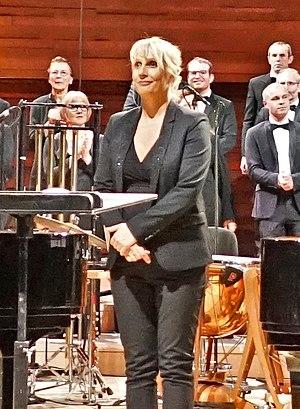
Salut final du concert de clôture du week-end choral autour des 70 ans du Chœur de Radio France dirigé par Sofi Jeannin
Sofi Jeannin est une mezzo-soprano et chef de chœur suédoise. Elle est directrice musicale de la Maîtrise de Radio France, l’une des formations permanentes administrées par les Concerts de Radio France.